Manicouagan Reservoir

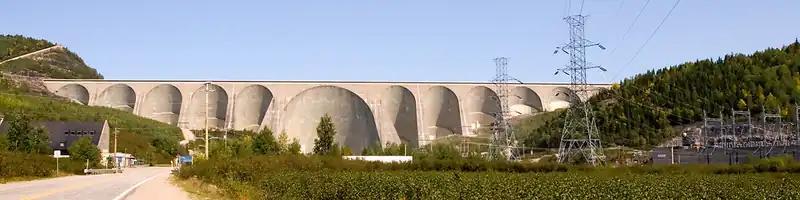
Daniel-Johnson Dam, the primary dam on the Manicouagan Reservoir, supports the Manic-5 hydro-power station

The Manicouagan Reservoir as it presently exists was created in the 1960s, by flooding the earlier Lake Mushalagan (Mouchalagan) to the west of the central plateau and then-smaller Manicouagan to the east, by construction of the Daniel-Johnson dam. The works were part of the enormous Manicouagan or Manic series of hydroelectric projects undertaken by Hydro-Québec, the provincial electrical utility. The complex of dams is also called the Manic-Outardes Project because the rivers involved are the Manicouagan and the Outardes.